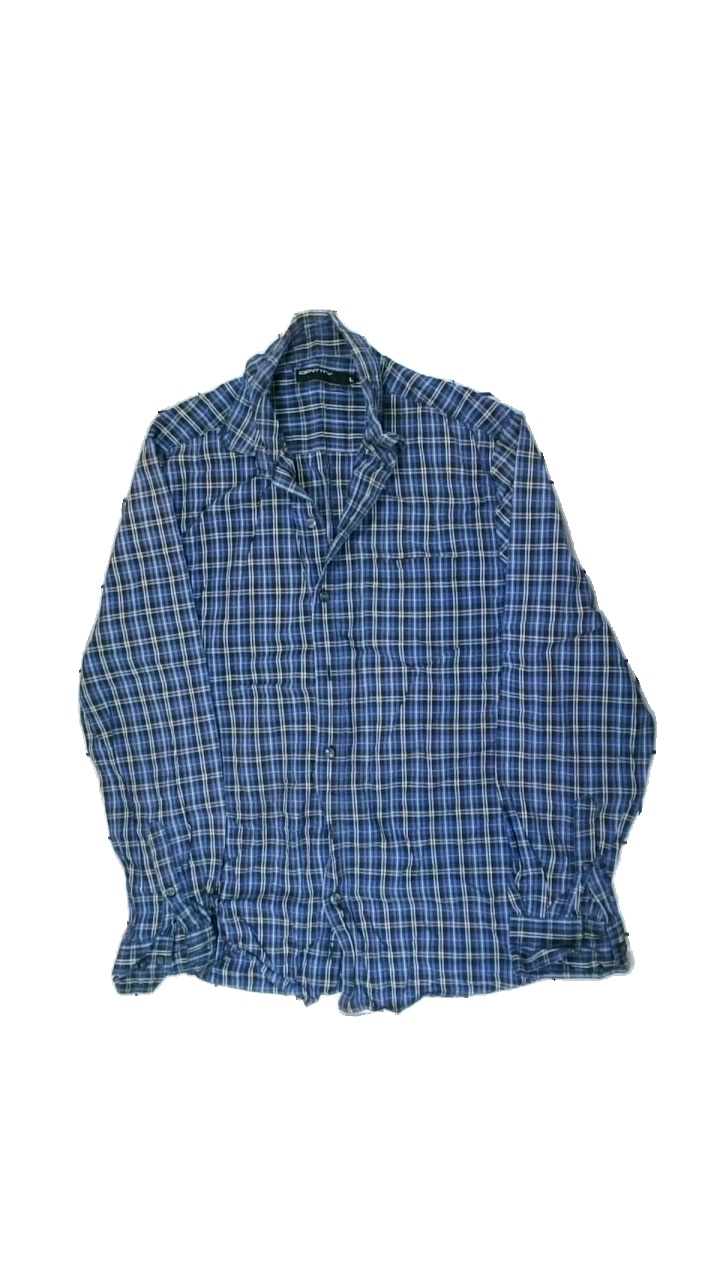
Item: Shirt (Men)
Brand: Identity
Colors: Multicolor, Blue, Black, White
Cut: Regular
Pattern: Other
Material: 100% cotton
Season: All
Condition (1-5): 1
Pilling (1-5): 5
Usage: Export
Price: <50